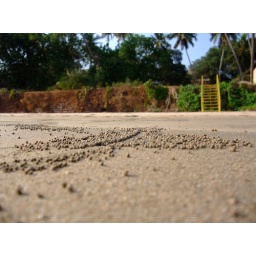
Ground level shot showing sand balls excavated by smaller crabs